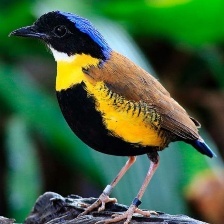
Species: GURNEYS PITTA
Scientific name: HYDRORNIS GURNEYI